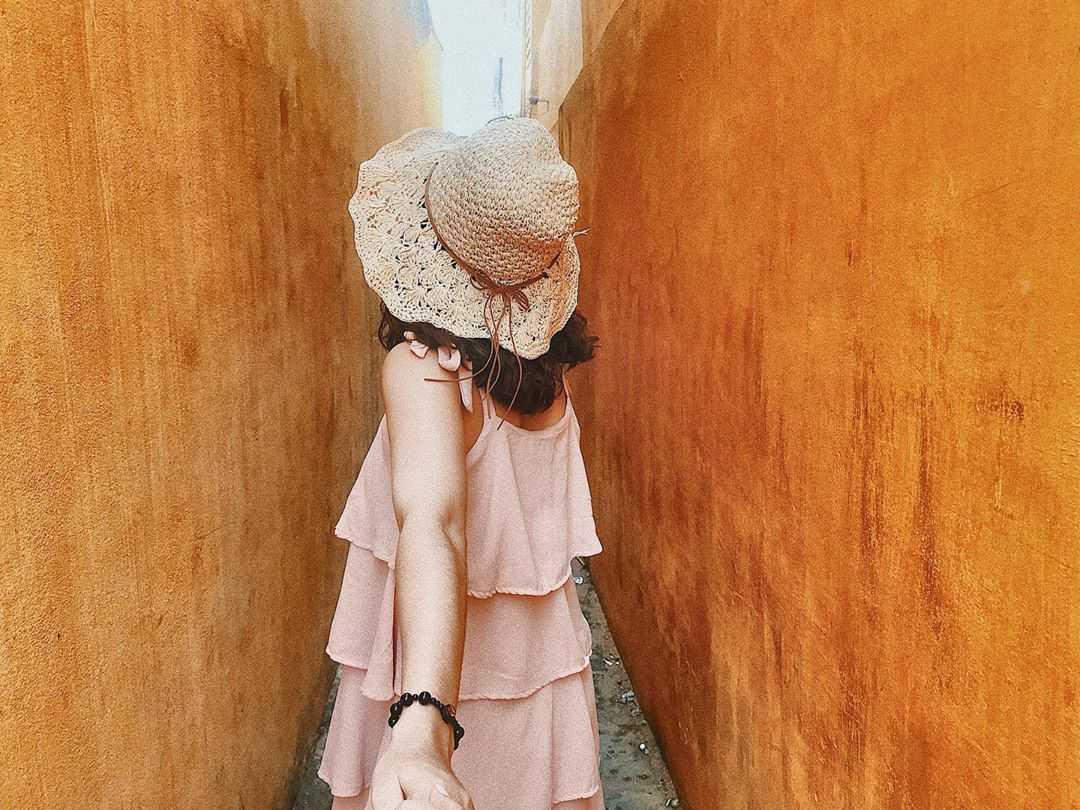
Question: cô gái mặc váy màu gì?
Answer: màu hồng